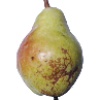
Label: Pear Williams 1